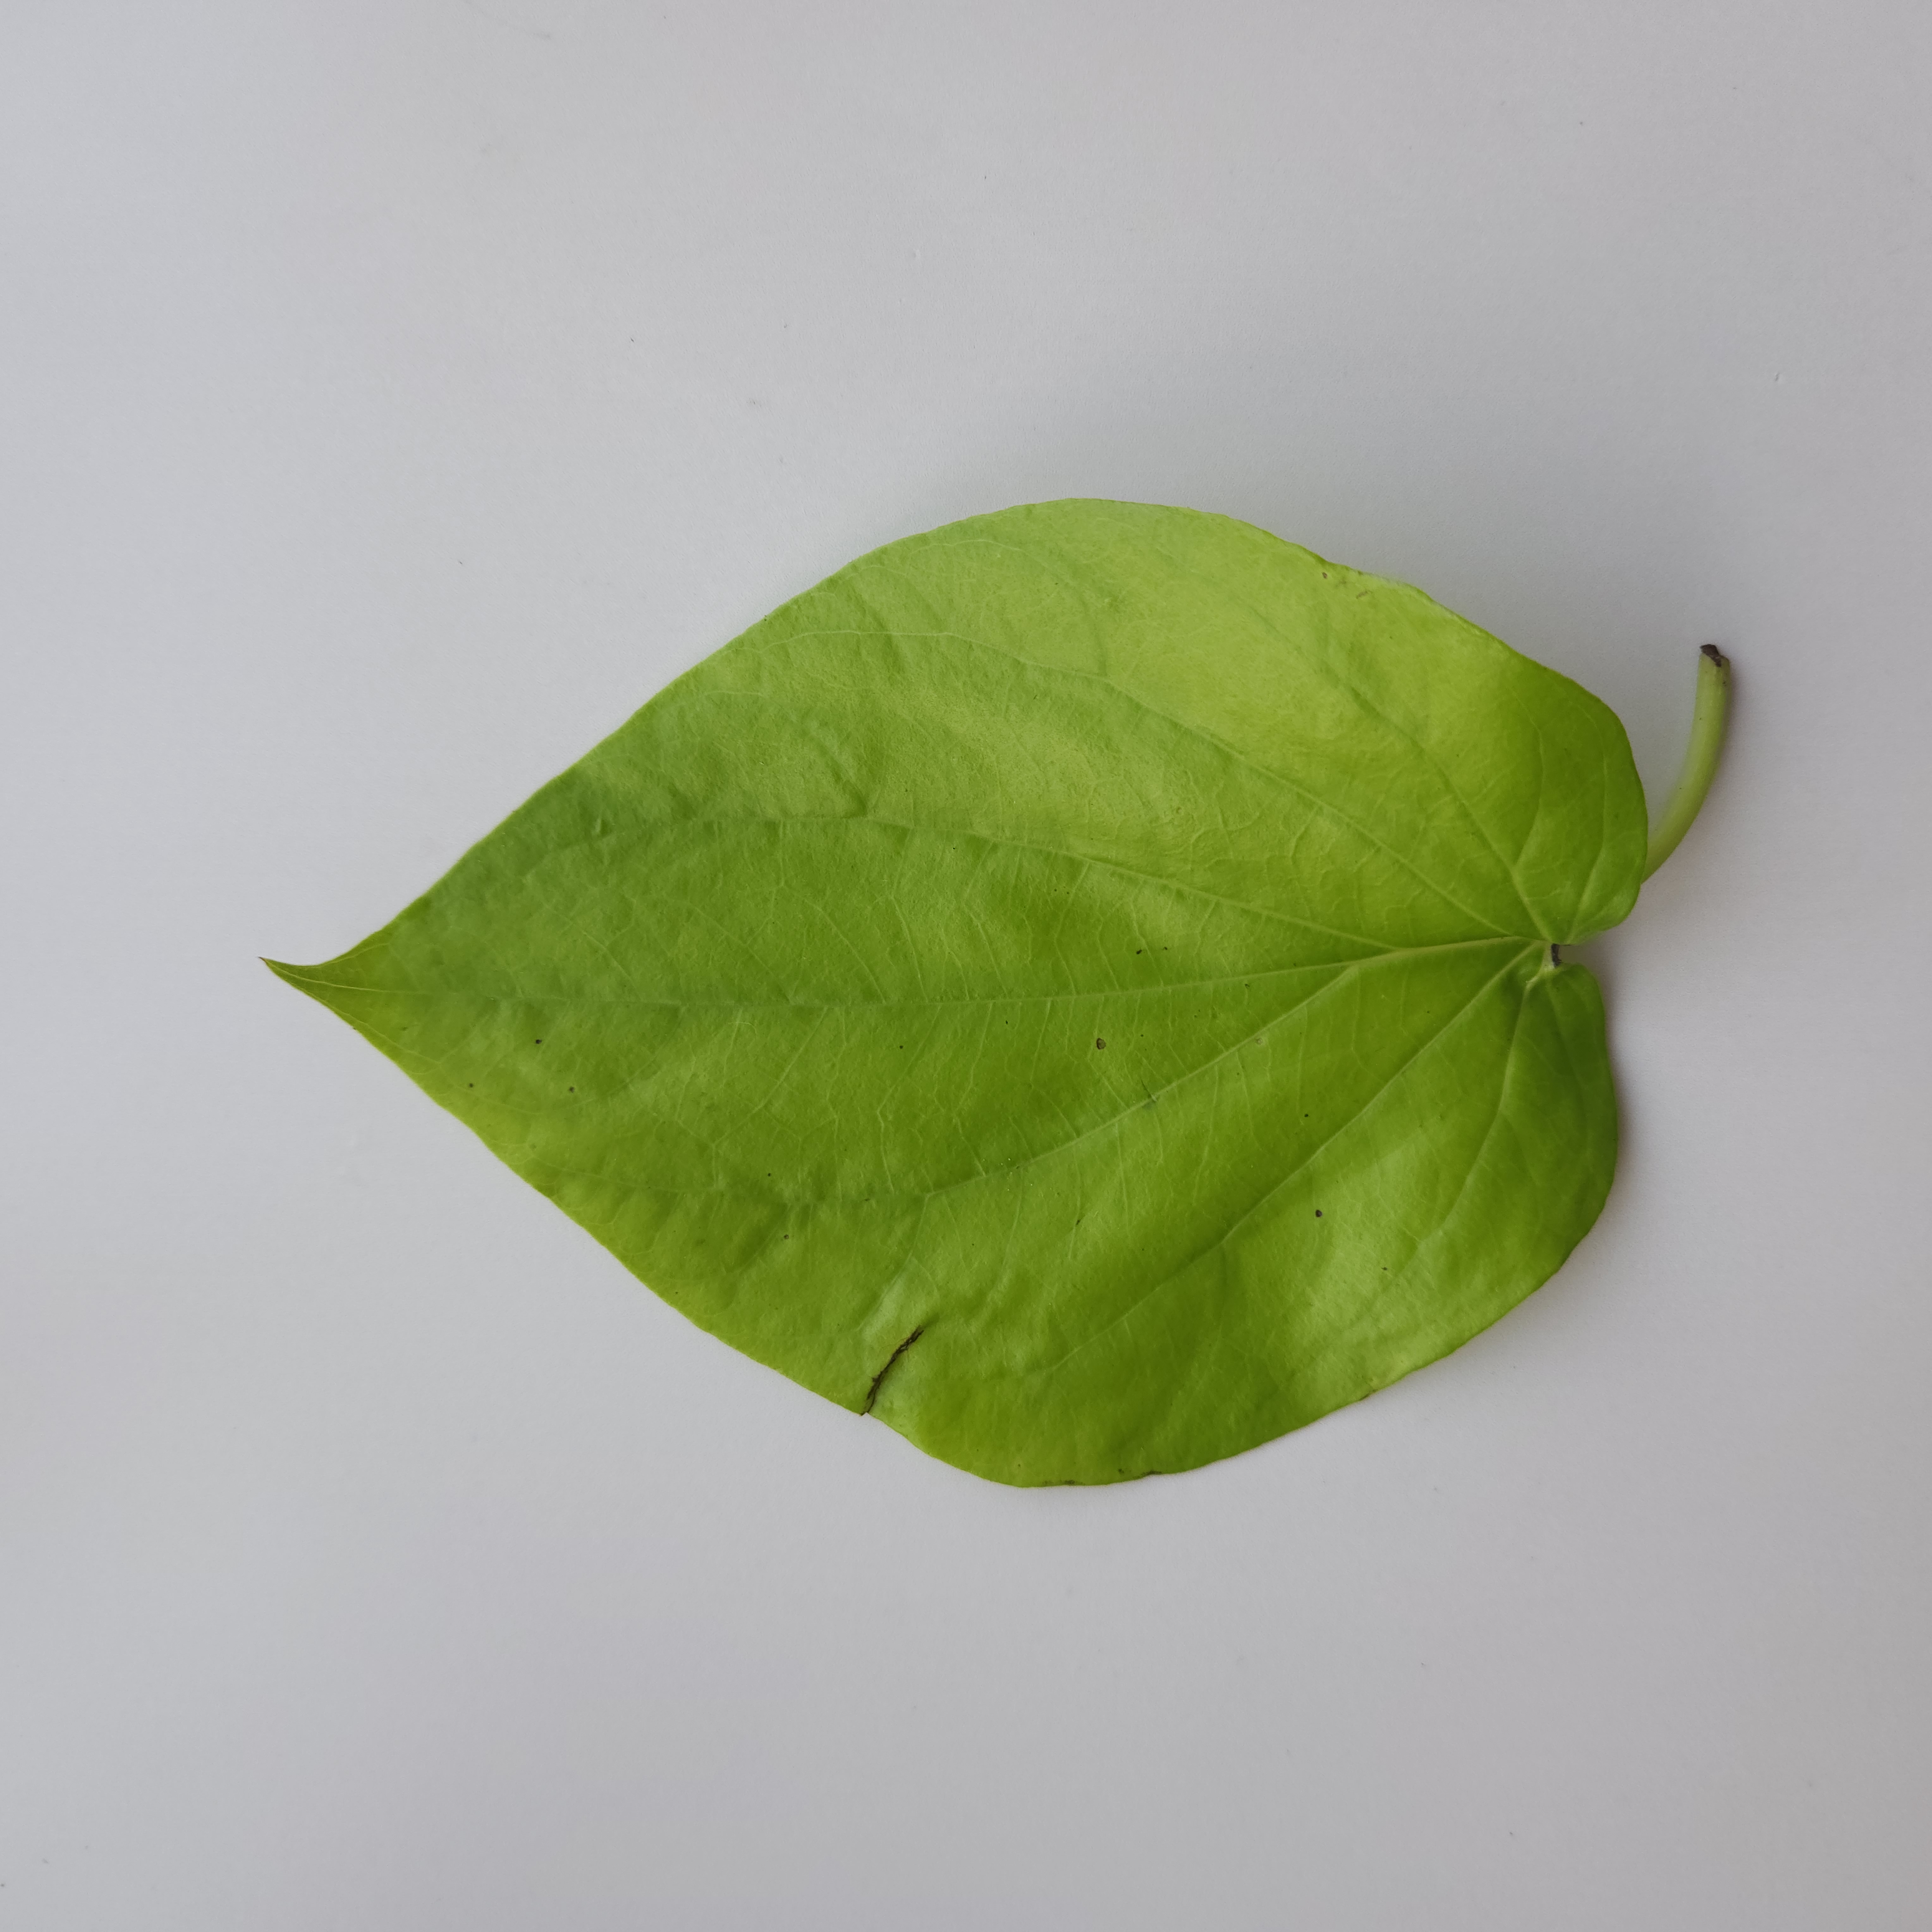
Label: Healthy